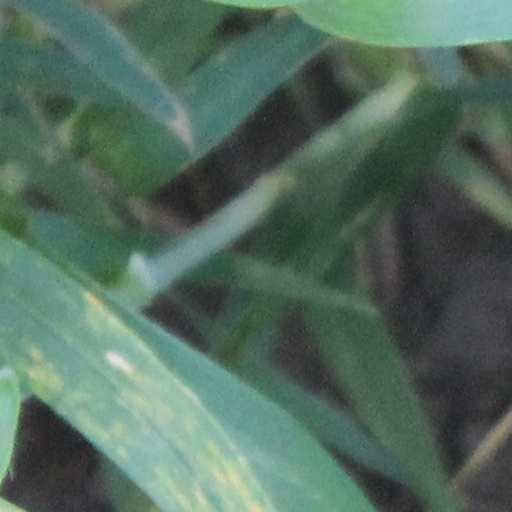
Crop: wheat